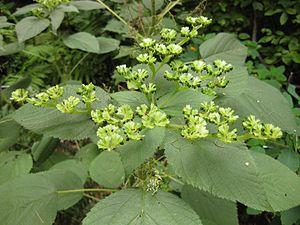
Laportea canadensis, la laportéa du Canada ou ortie du Canada, est une plante vivace herbacée appartenant à la famille des Urticacées. Elle est bien connue pour ses tiges munies de poils urticants, qui provoquent une irritation de la peau similaire à celle de l'ortie.